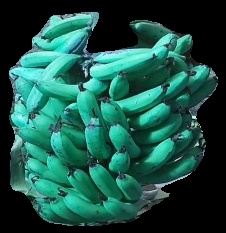
Variety: pachbale
Grade: grade3